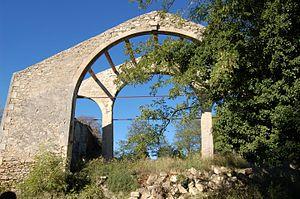
Bâtiment de 1783 arc plein cintre
La Verrerie de Trinquetaille est une fabrique de produits verriers, située dans le quartier de Trinquetaille, à Arles, dans les Bouches-du-Rhône. Elle constitue un des rares sites préindustriels encore lisible dans la région, d'autant plus qu'il n'y a eu que très peu d'industrie verrière à Arles.